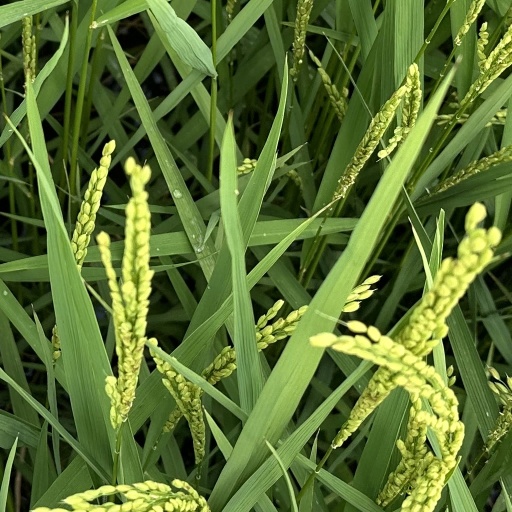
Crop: rice